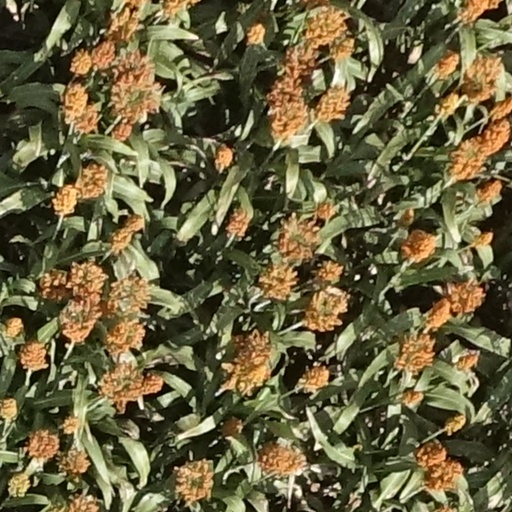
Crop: sorghum